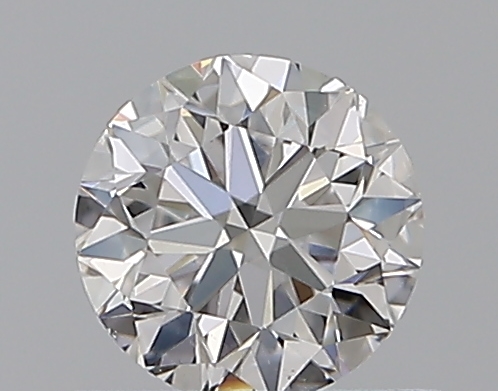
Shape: round
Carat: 0.5
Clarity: SI1
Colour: D
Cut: VG
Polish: EX
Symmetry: VG
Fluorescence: F
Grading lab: GIA
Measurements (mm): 4.92 x 4.97 x 3.17